Jani Hirvinen

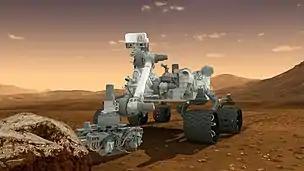
According to Hirvinen, UVs will lead us beyond Earth.

Hirvinen sees unmanned industry already getting to the mainstream. He calls this new era Planet 5.0.